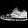
Label: Sneaker